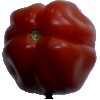
Label: Tomato Heart 1